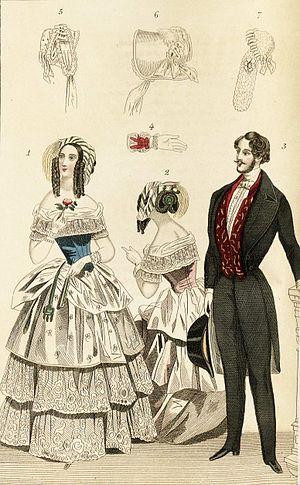
Le terme style victorien renvoie à des modes et des tendances qui ont été vécus à une époque de la culture britannique, celle de l'ère victorienne qui a duré de juin 1837 à janvier 1901. Ayant régné pendant environ 60 ans, l'influence de la reine se fera surtout sentir sur les vêtements, mais elle influencera l’architecture, la littérature, les arts décoratifs et les arts visuels.